Ídolos (Brazilian TV series)

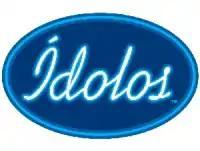
"Ídolos" logo from 2006 to 2011

Contestants went through two rigorous sets of cuts. The first was a brief audition with three other contestants in front of one or two of the show's producers. Contestants were then either sent through to the next round of producers or asked to leave.